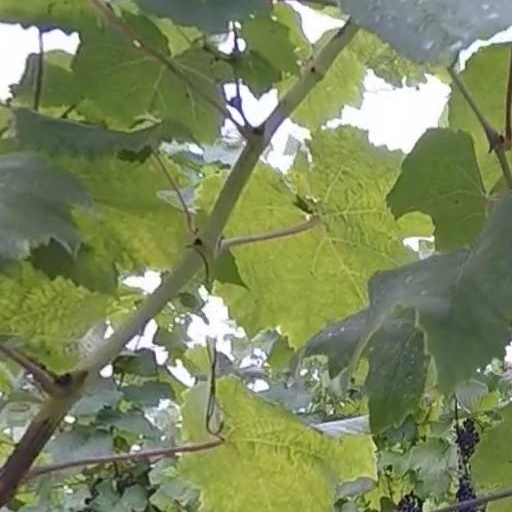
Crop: grape